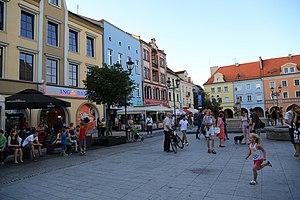
Gliwice est une ville de Pologne, en voïvodie de Silésie dans la partie sud de la Pologne, située à 27 kilomètres a l'ouest de Katowice, sur la rivière Kłodnica. Le chef-lieu du Powiat de Gliwice ainsi que du Powiat-Ville de Gliwice. Centre industriel, logistique, scientifique et universitaire à l'extrémité ouest de l'agglomération de Katowice. Noeud ferroviaire et routier, port terminal sur le canal de Gliwice.